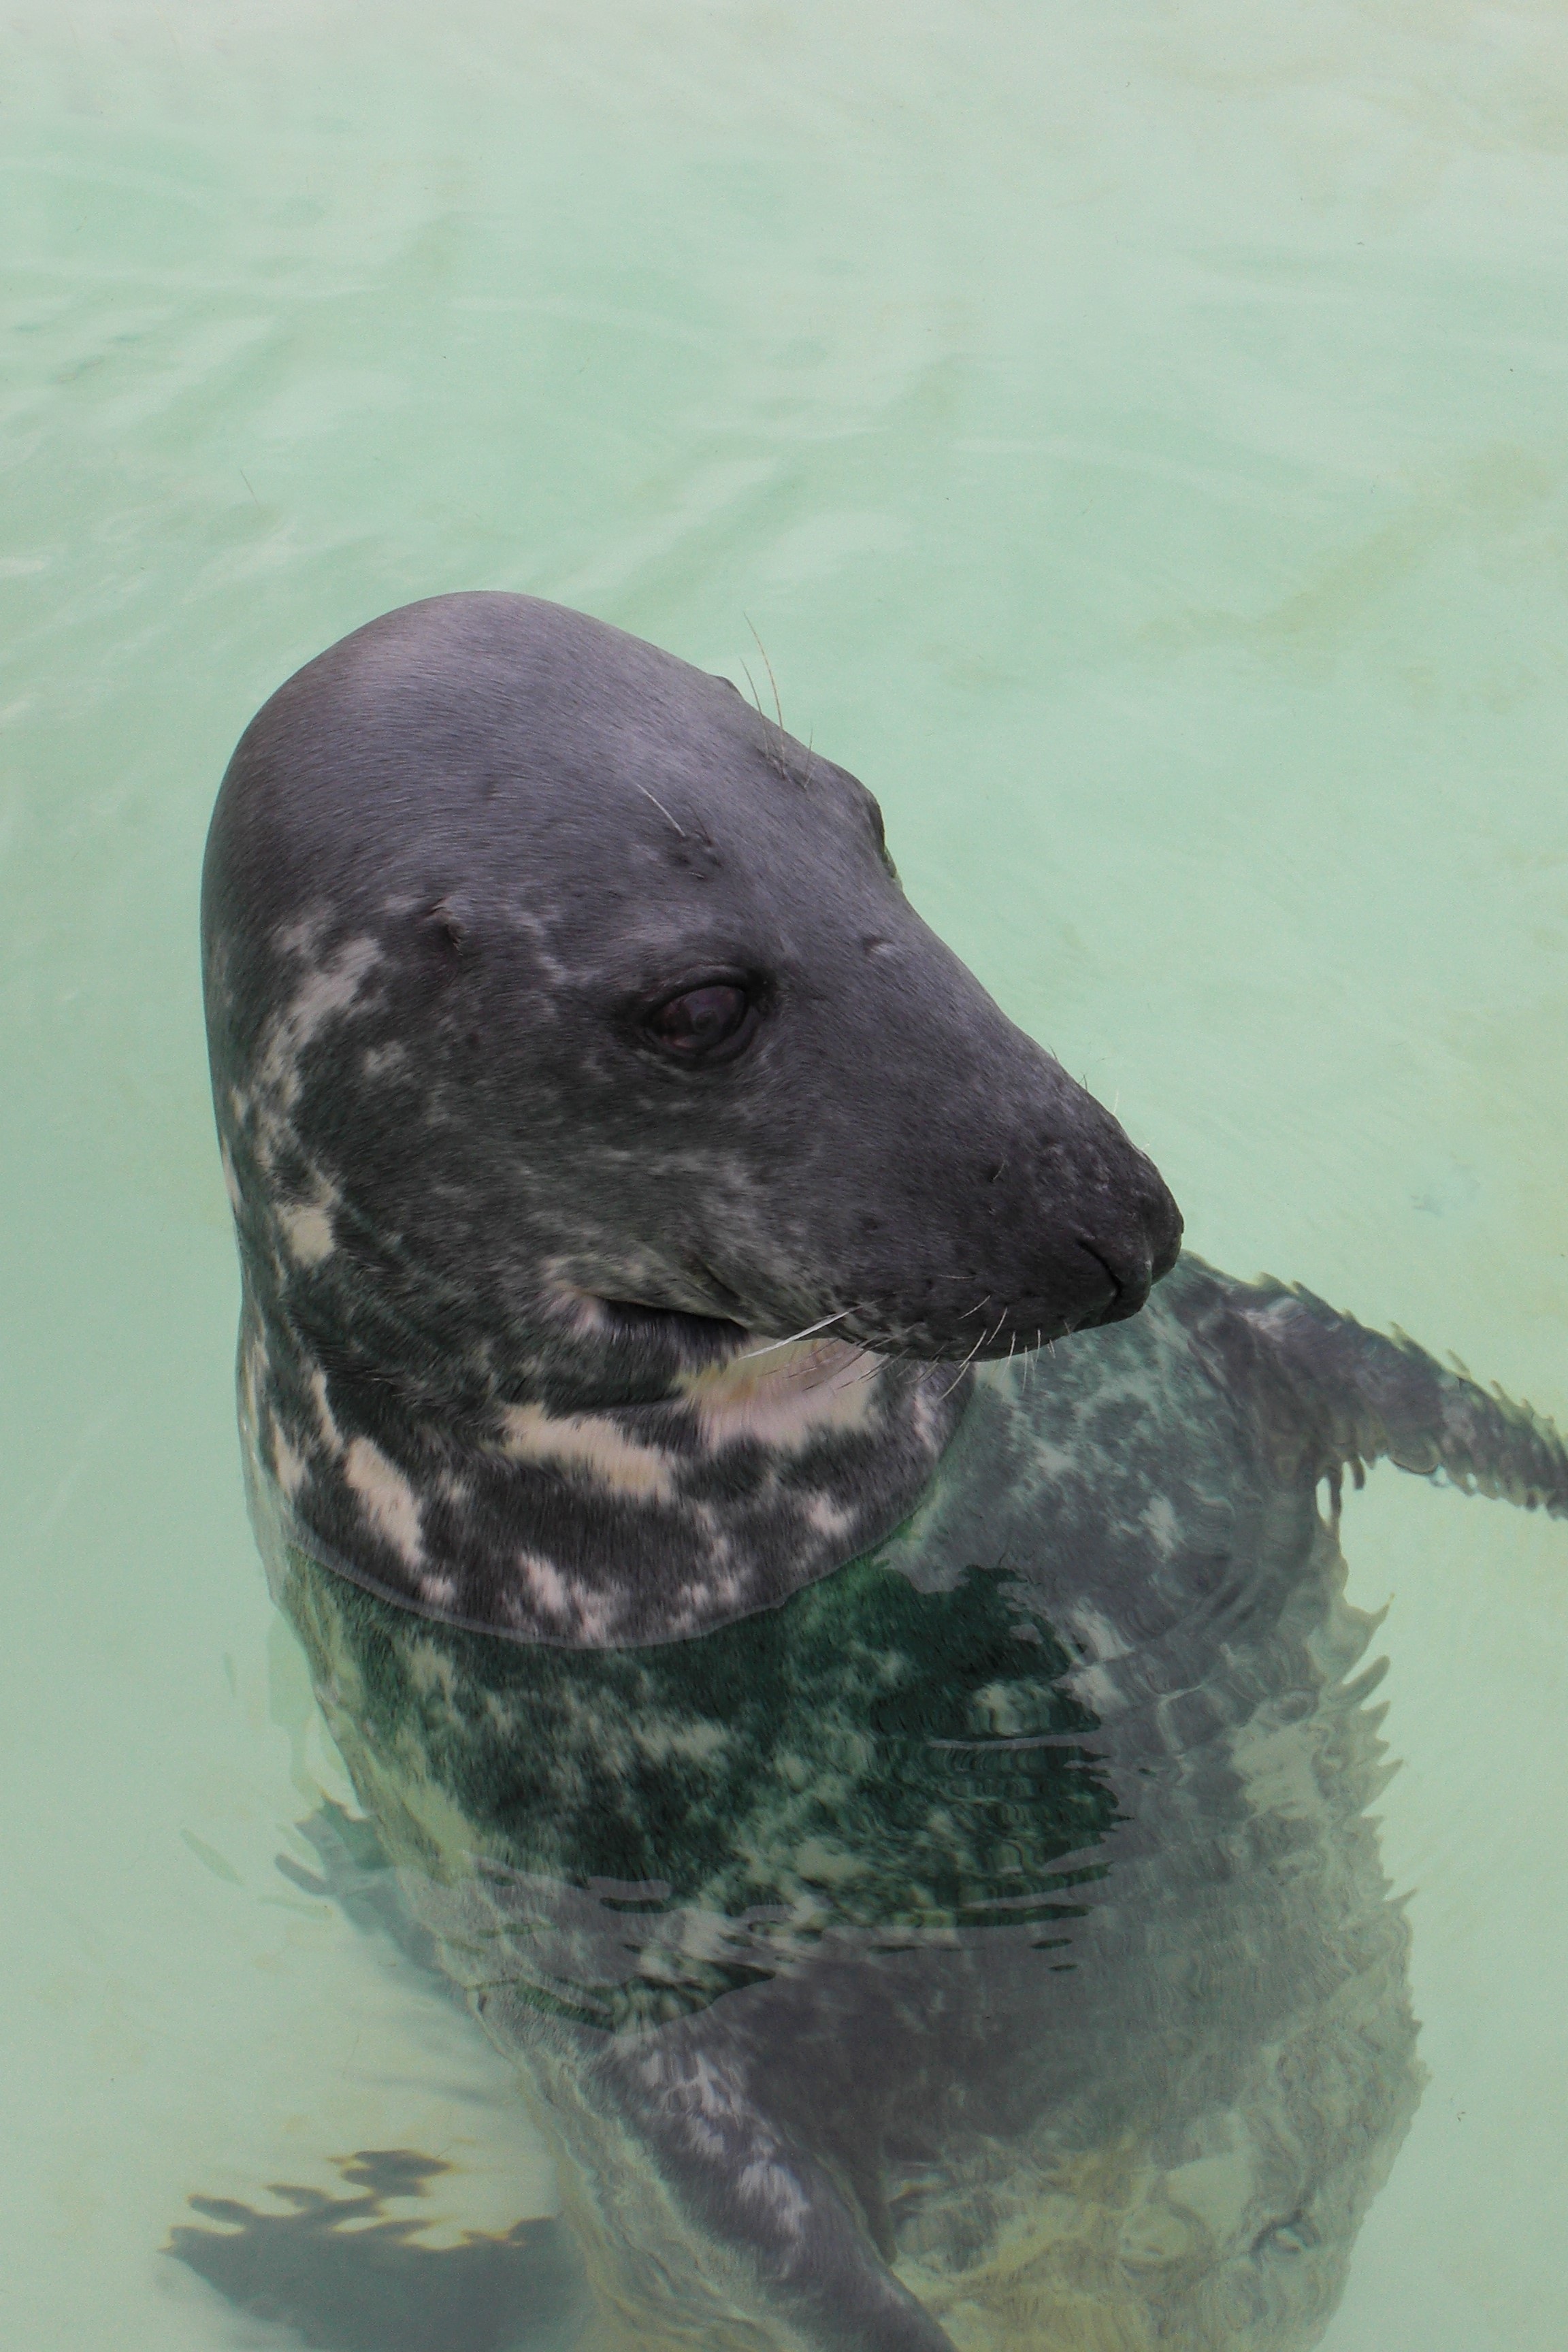
water, animal, wildlife, zoo, mammal, fauna, seals, vertebrate, animal world, north sea, harbor seal, robbe, marine mammal